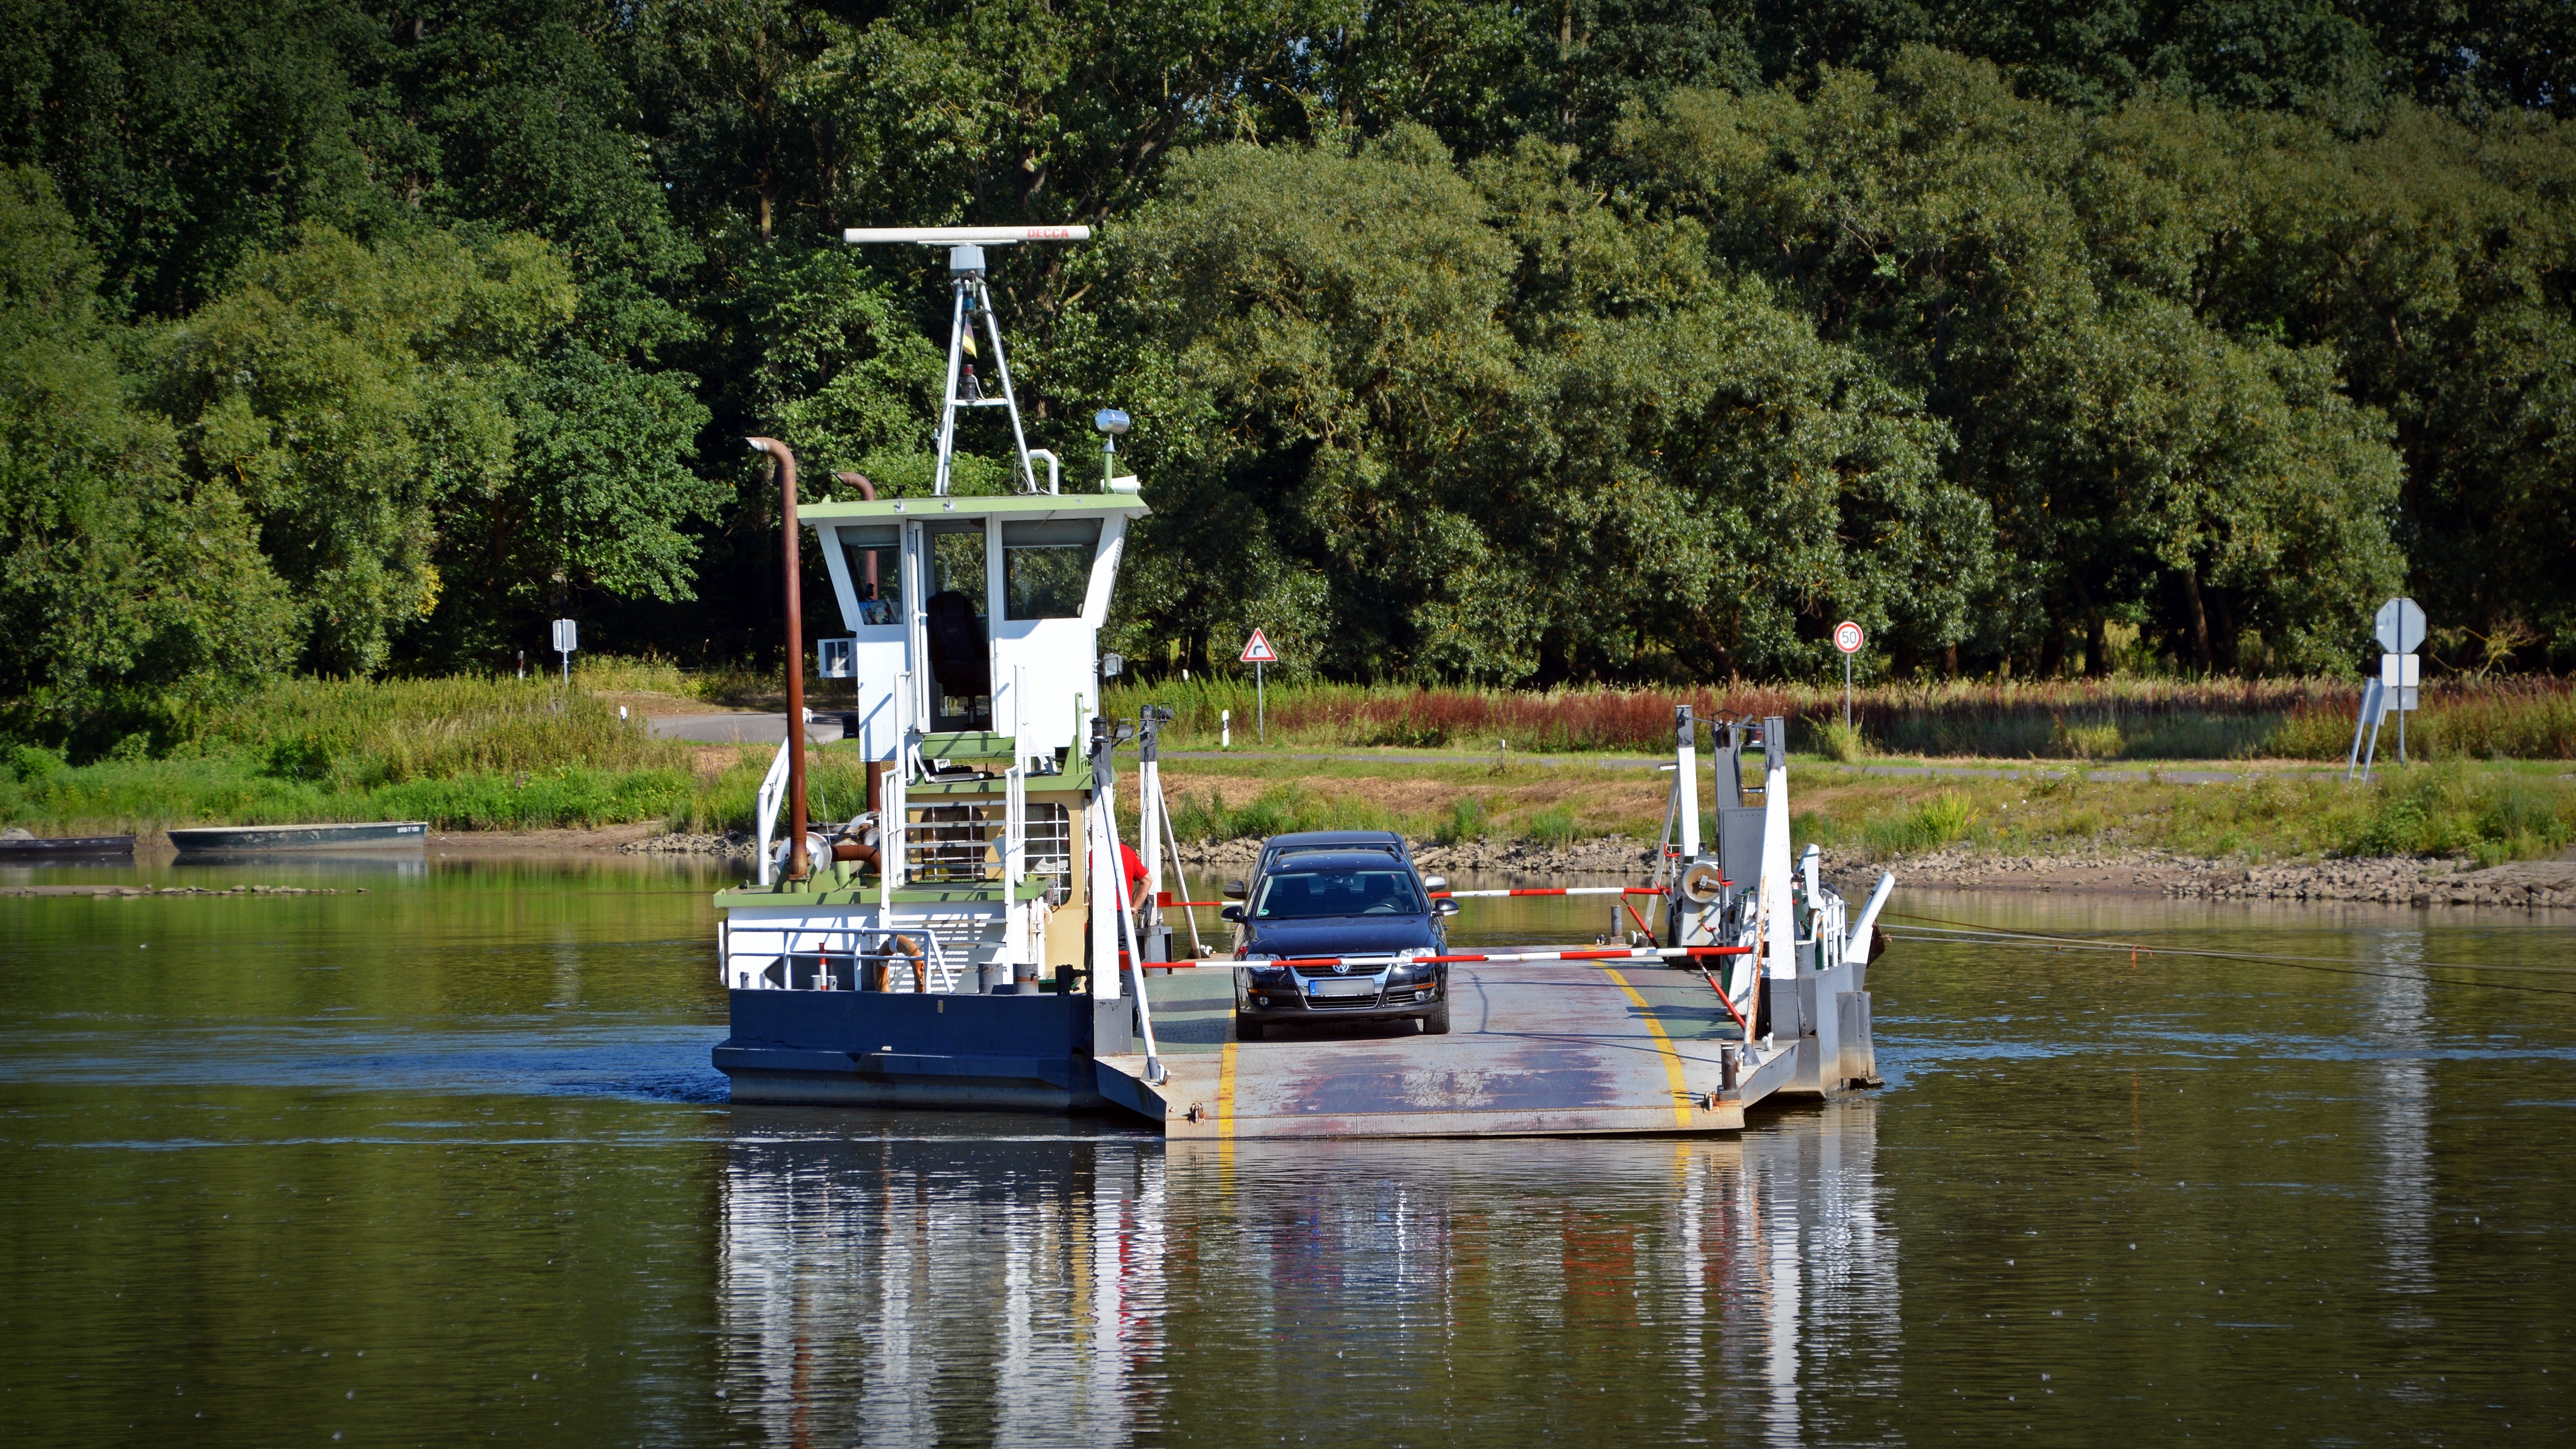
water, dock, boat, lake, canal, ship, boot, vehicle, marina, waterway, ferry, boating, channel, watercraft, car ferry, gierseilf fre, r bel ferry, bayou